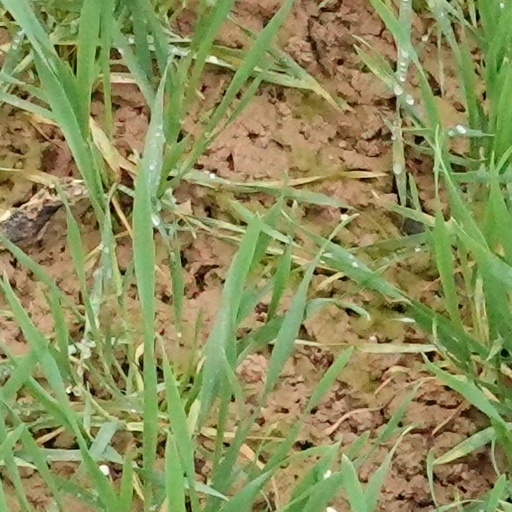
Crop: wheat